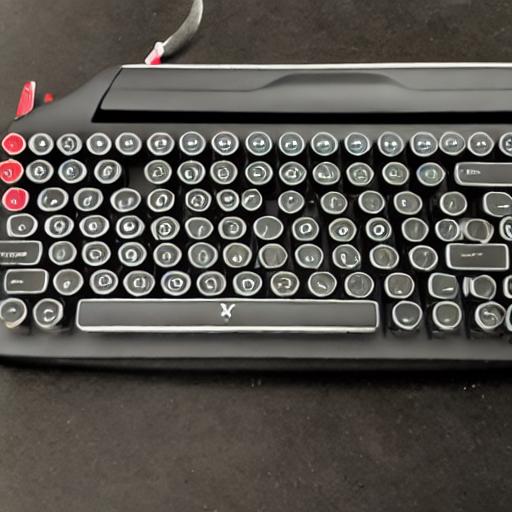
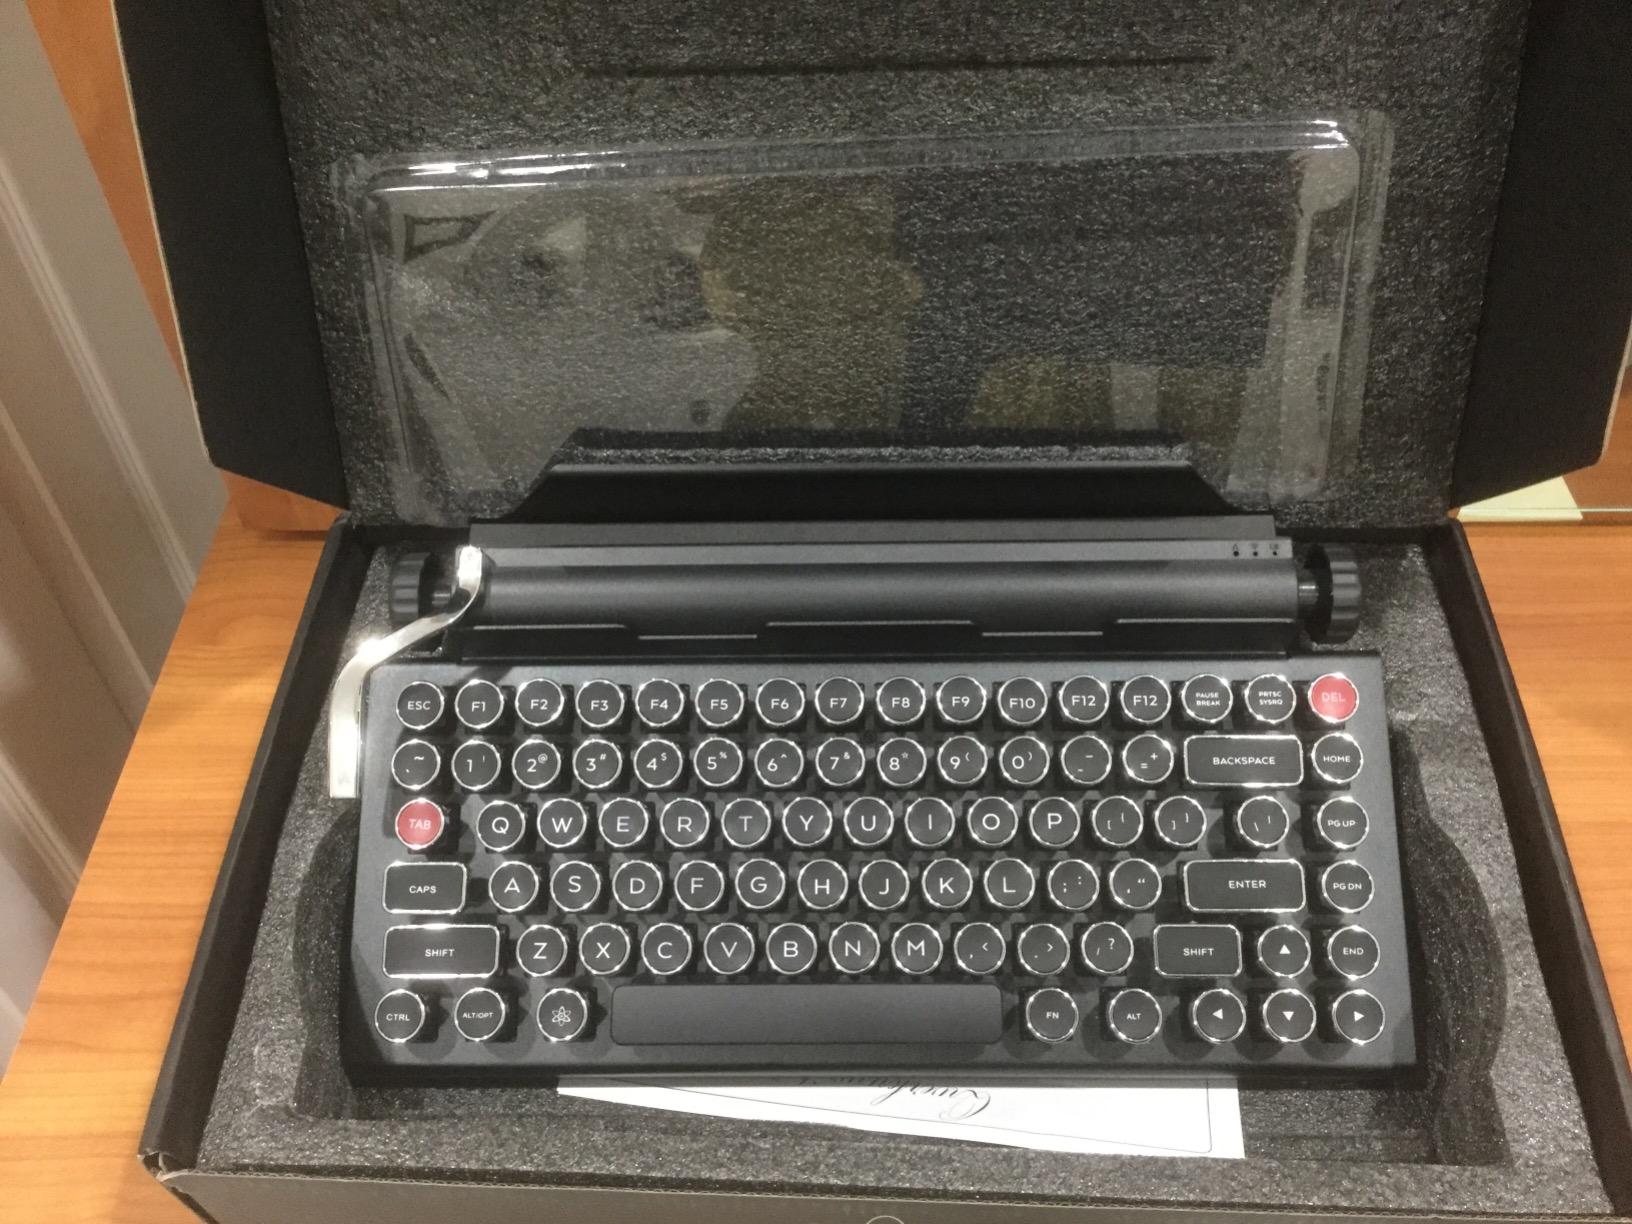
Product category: keyboard
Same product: no